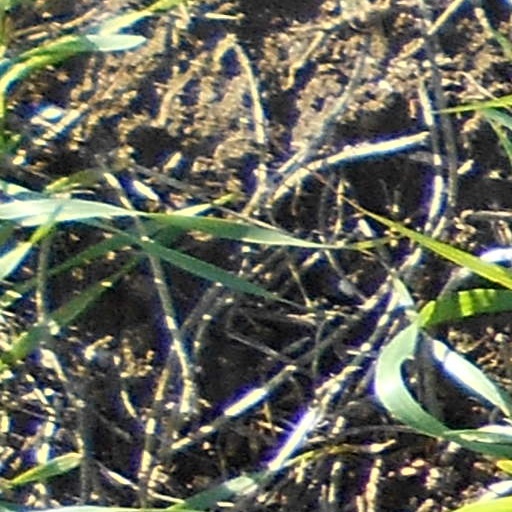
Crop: wheat